Ribbon Hero

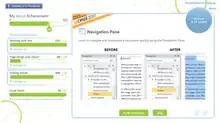
"Ribbon Hero" running on Microsoft Word 2010

Ribbon Hero is a video game developed by Microsoft Office Labs. The game is available as a free download and serves to educate users of Microsoft Office 2007 and 2010 how to use the ribbon interface. It is followed by the sequel "Ribbon Hero 2: Clippy's Second Chance".